Second Nagorno-Karabakh War

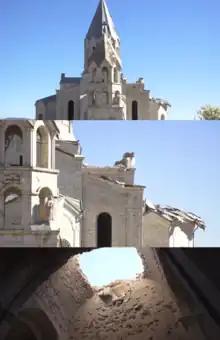
The Armenian Apostolic Ghazanchetsots Cathedral in Shusha was shelled twice during the conflict.

On 27 September 2020, Azerbaijani authorities restricted internet access shortly after the clashes began, stating it was "in order to prevent large-scale Armenian provocations." The government made a noticeable push to use Twitter, which was the only unblocked platform in the country. Despite the restrictions, some Azerbaijanis still used VPNs to bypass them. The National Assembly of Azerbaijan declared a curfew in Baku, Ganja, Goygol, Yevlakh and a number of districts from midnight on 28 September 2020, under the Interior Minister, Vilayet Eyvazov. Azerbaijan Airlines announced that all airports in Azerbaijan would be closed to regular passenger flights until 30 September 2020. The Military Prosecutor's Offices of Fuzuli, Tartar, Karabakh and Ganja began criminal investigations of war and other crimes.